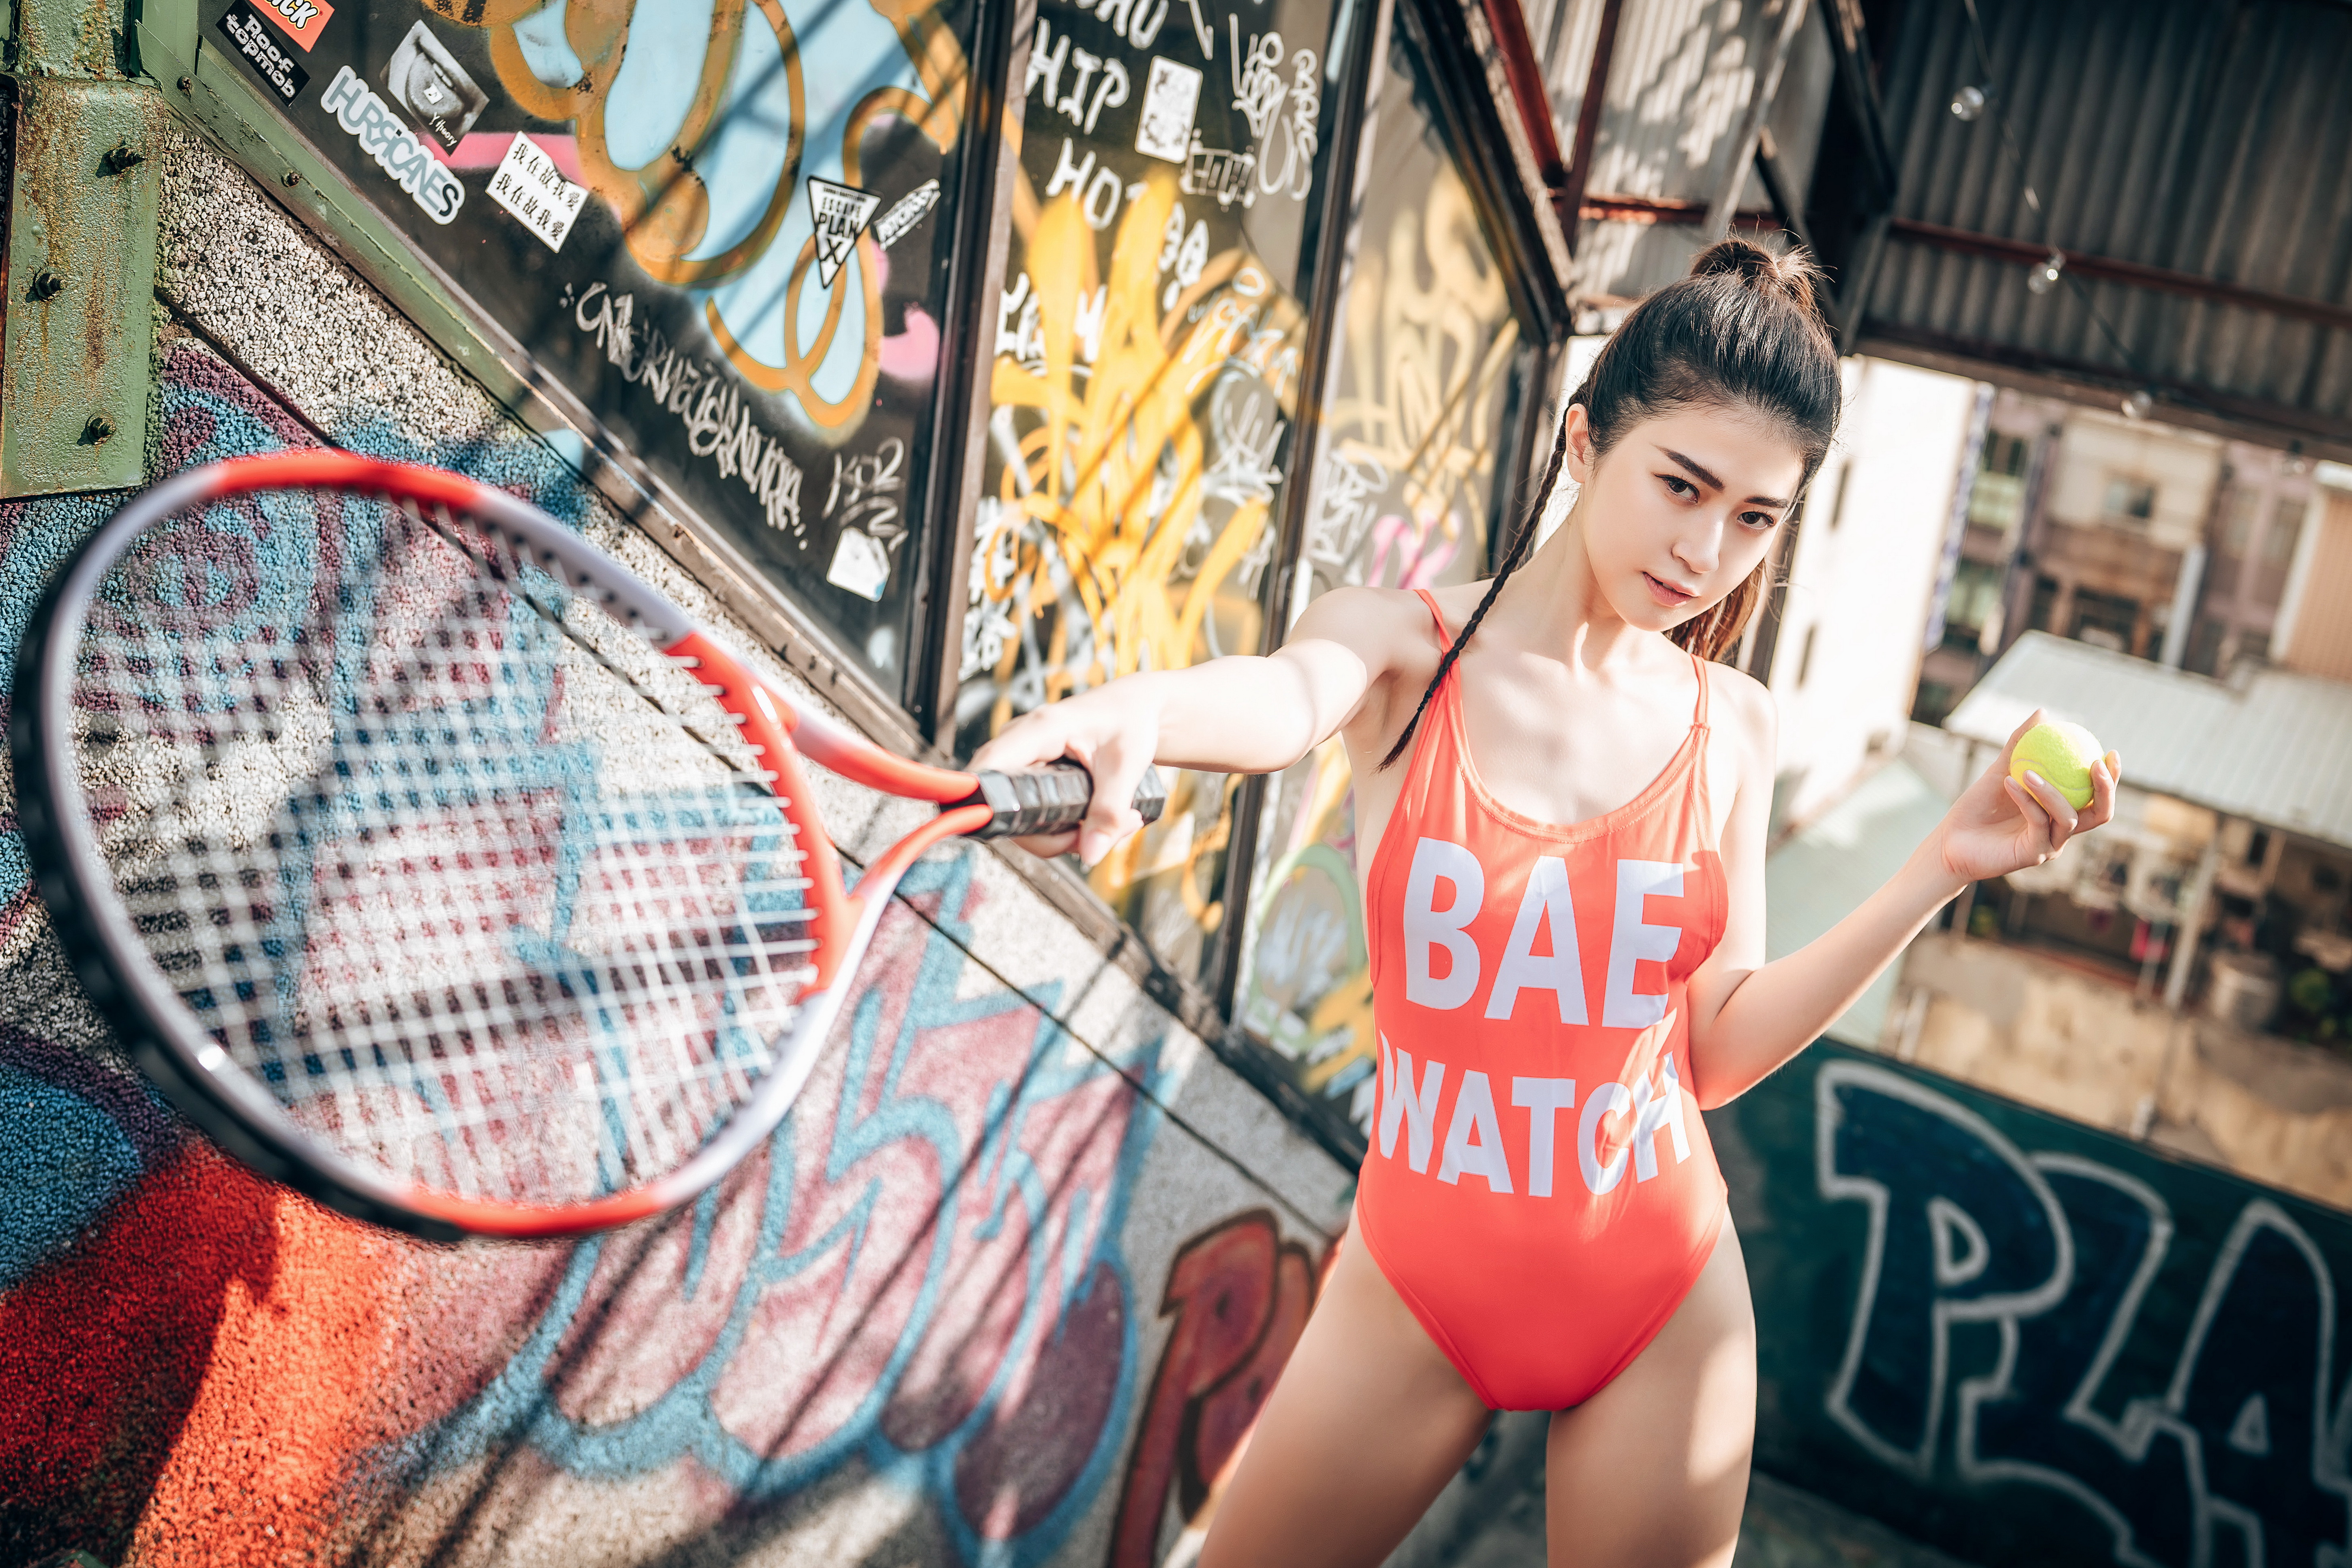
women, lady, model, person, photography, wallpaper, asian, leotard, elbow, tennis racket, Racketlon, swimwear, soft tennis, strings, racket, one piece swimsuit, net, racquet sport, Tennis Equipment, thigh, black hair, tennis, maillot, tennis racket accessory, rackets, chest, tennis player, snapshot, individual sports, trunk, Net sports, monokini, japanese idol, gravure idol, undergarment